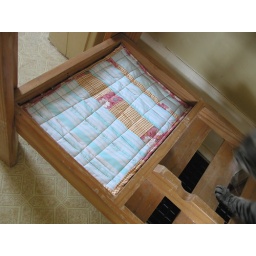
Old Method: Subject sleeps uncomfortably on wooden slats above kitchen heating vent. New Method: Tiny bed added to existing space.